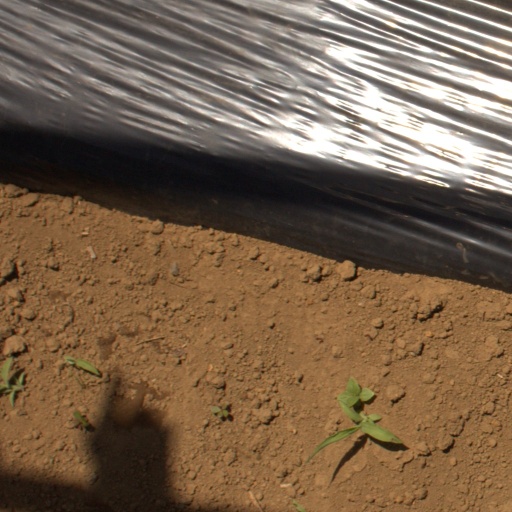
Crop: Jerusalem artichoke